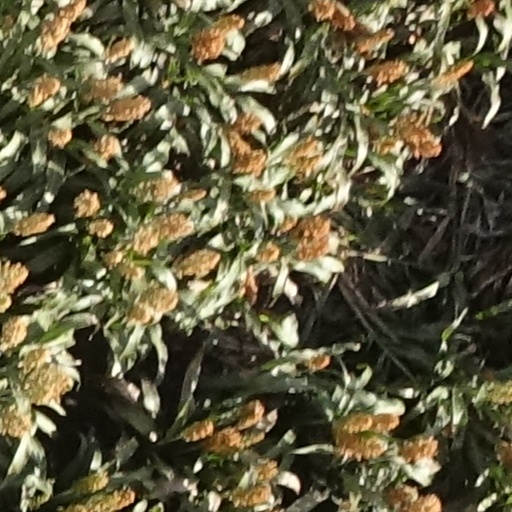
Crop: sorghum